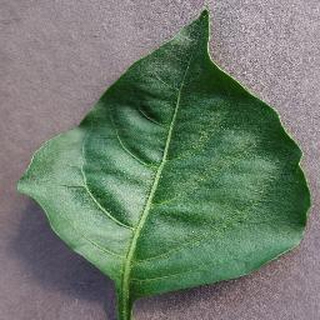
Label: healthy_bell_pepper